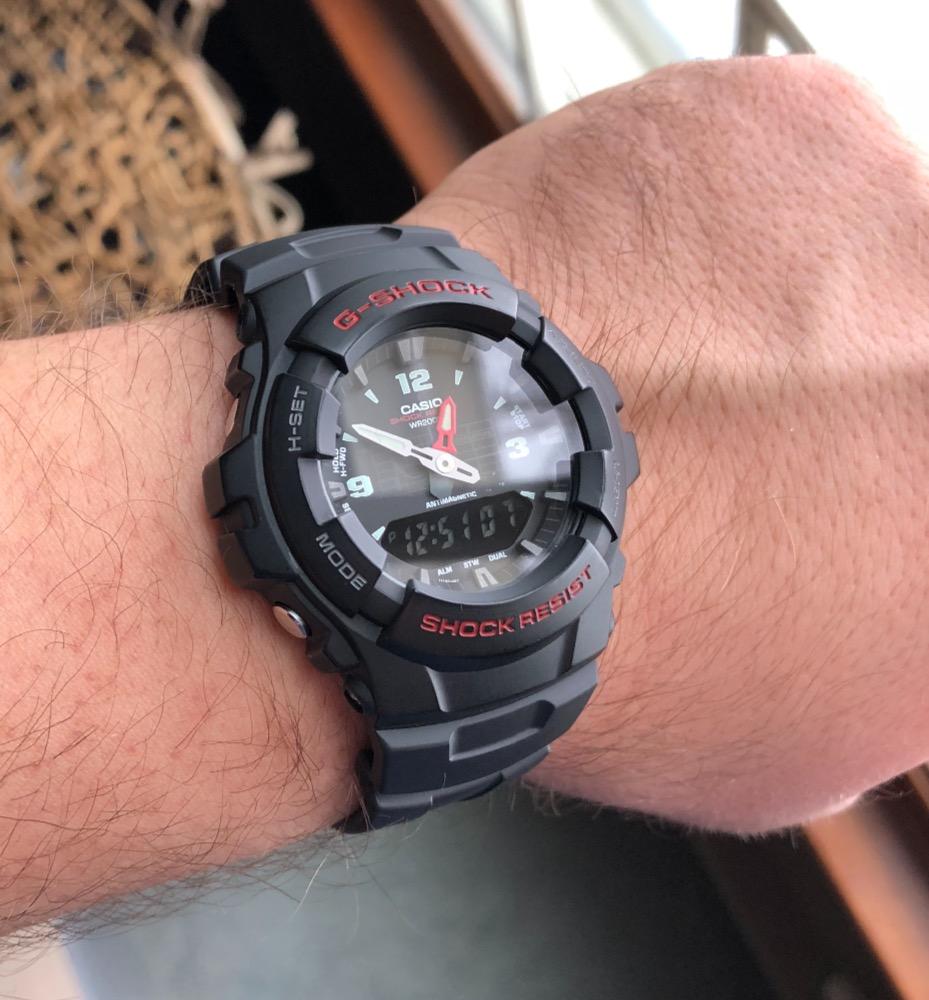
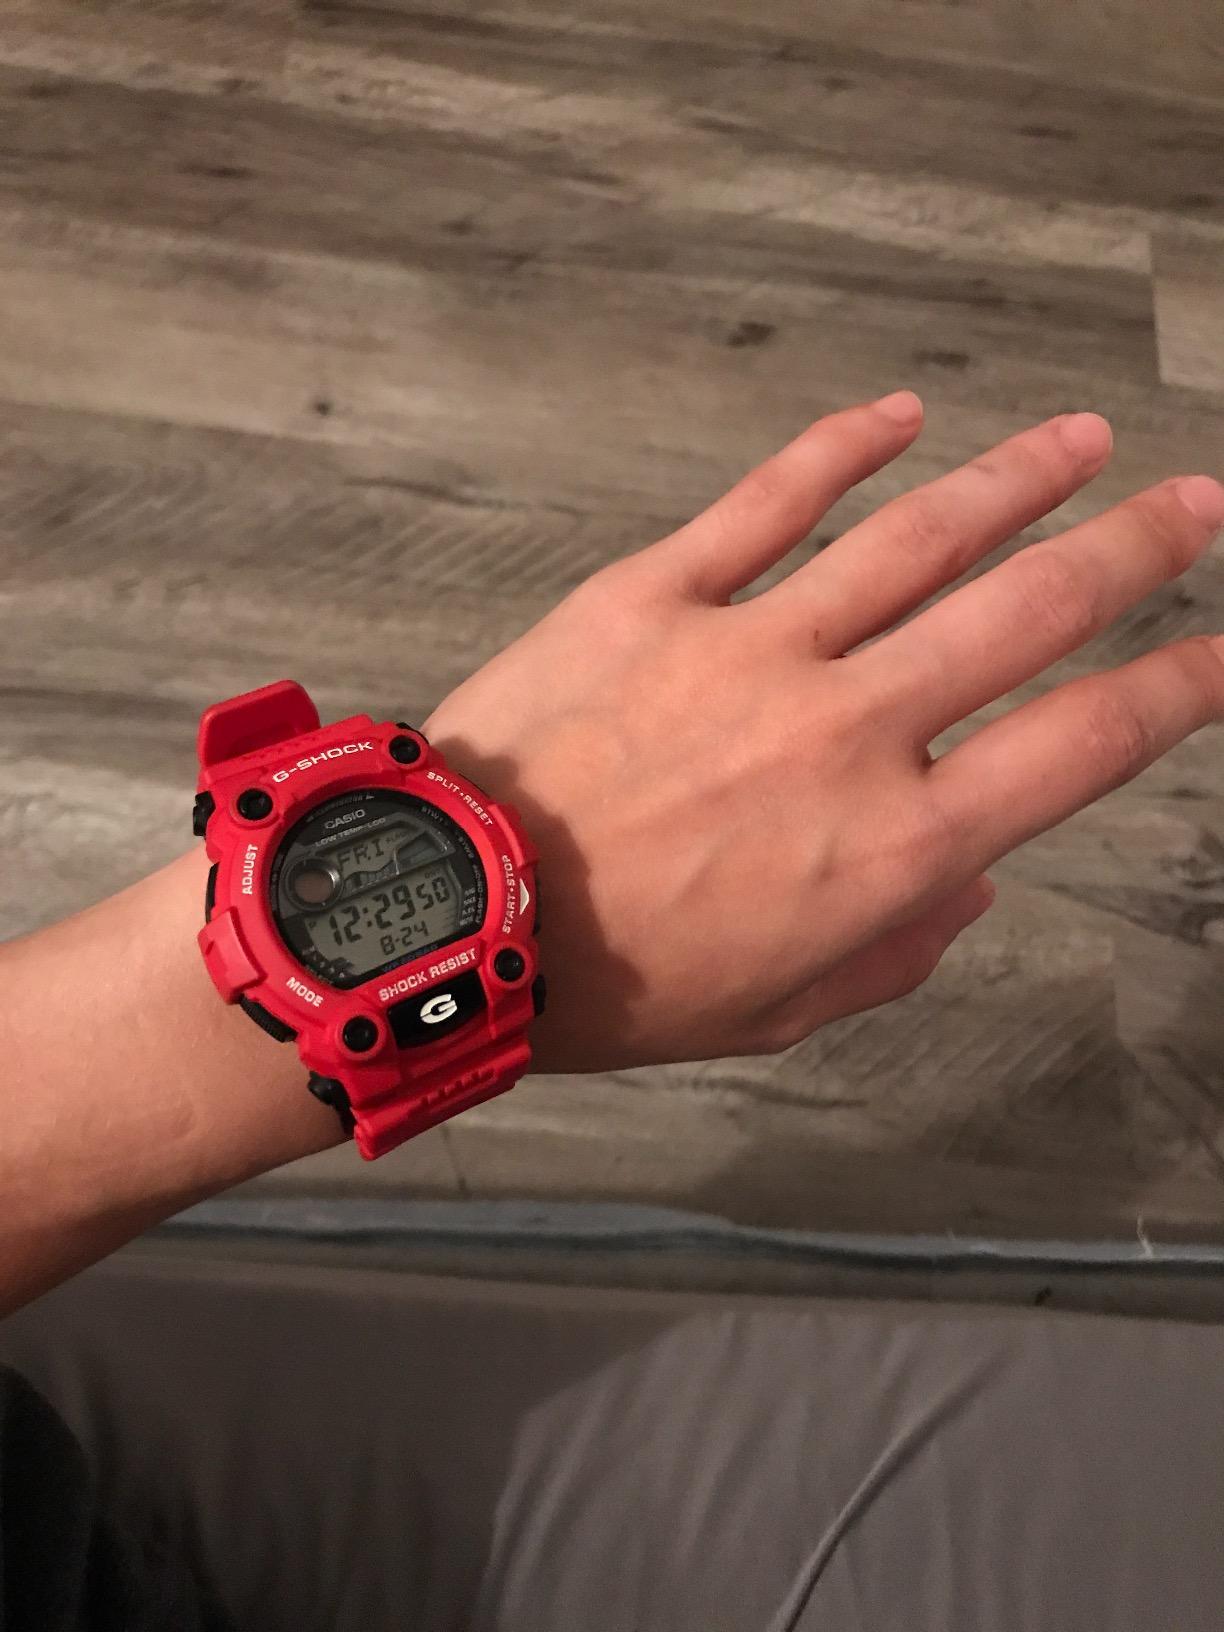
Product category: accessories_watch
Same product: no